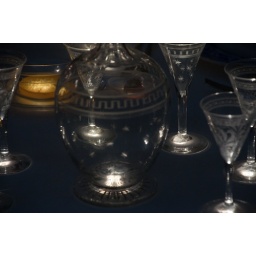
They had a little presentation going through what sort of glass a person might have had in the 1800's